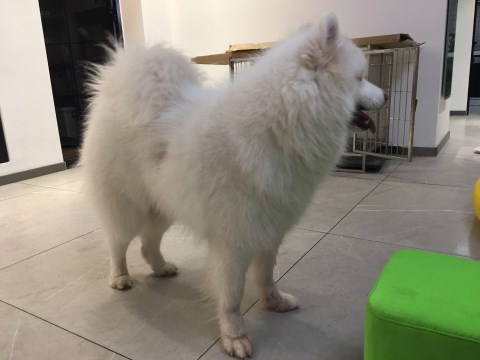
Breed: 2192-n000088-Samoyed